Pennsylvania Route 74

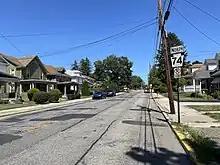
PA 74 northbound in Carlisle

PA 74 fully enters West Manchester Township and becomes a four-lane divided highway, heading past businesses. The route widens to six lanes and comes to a diamond interchange with the US 30 freeway. Past this interchange, the road narrows to a four-lane divided highway, passing south of the West Manchester Town Center shopping center, before it becomes a two-lane undivided road that runs through wooded residential areas. PA 74 heads into the community of Shiloh, where it lined with a mix of homes and businesses. The route comes to an intersection with the western terminus of PA 238 before it crosses the Little Conewago Creek into Dover Township and heads west past residential and commercial development in the community of Weigelstown. The road curves northwest and passes through more suburban areas, entering the borough of Dover. Here, PA 74 becomes South Main Street and heads past homes and a few businesses, reaching a junction with the western terminus of PA 921. Past this intersection, the route becomes North Main Street and passes through more developed areas of the borough before it crosses back into Dover Township. PA 74 becomes Carlisle Road again and heads through farmland with some residential and commercial development. Farther northwest, the road runs through wooded areas with some homes as it bypasses the community of Mount Royal to the southwest.